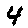
Label: 4